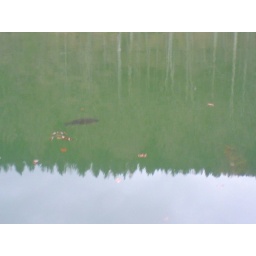
fish in the forest ^^